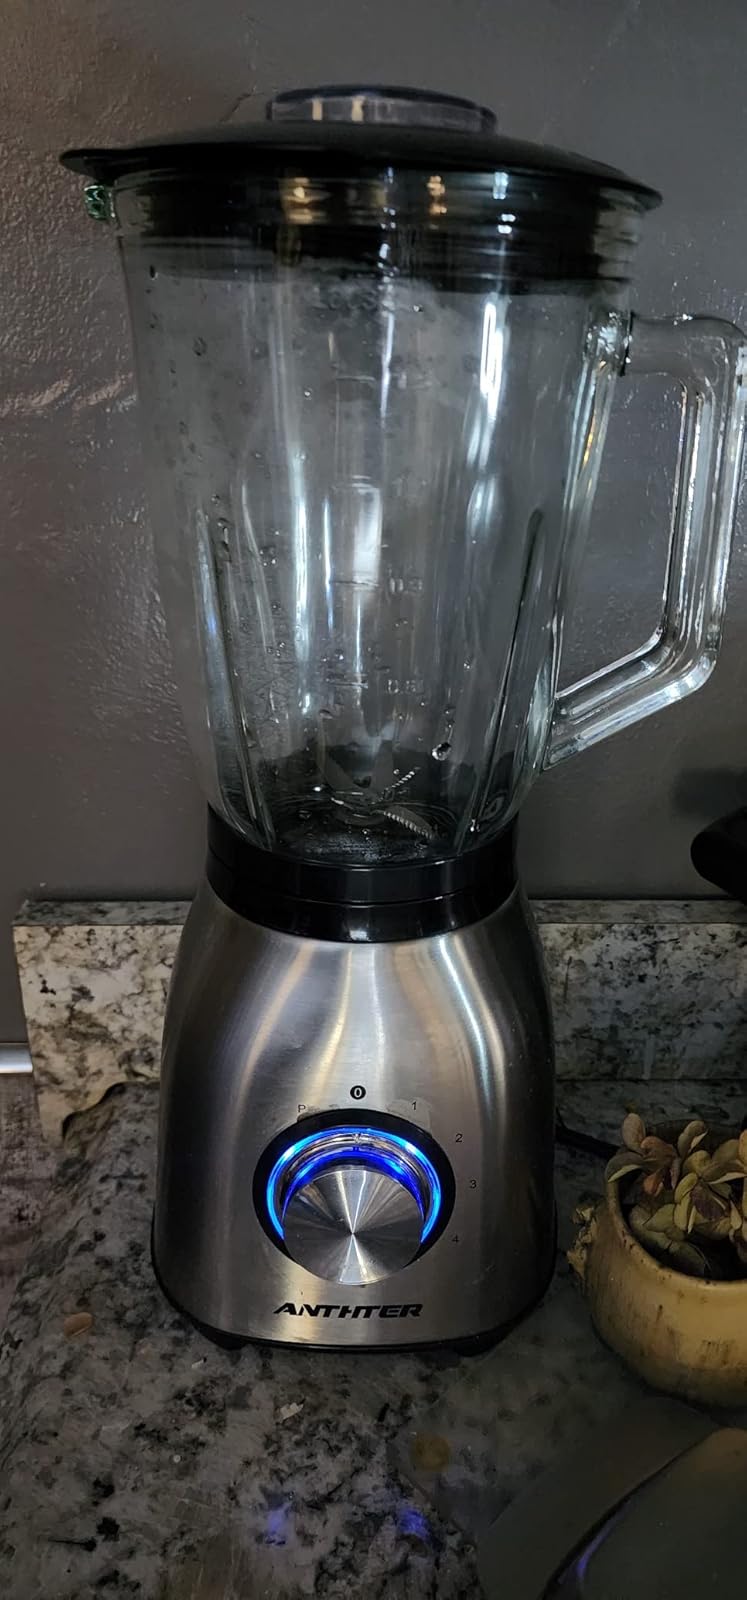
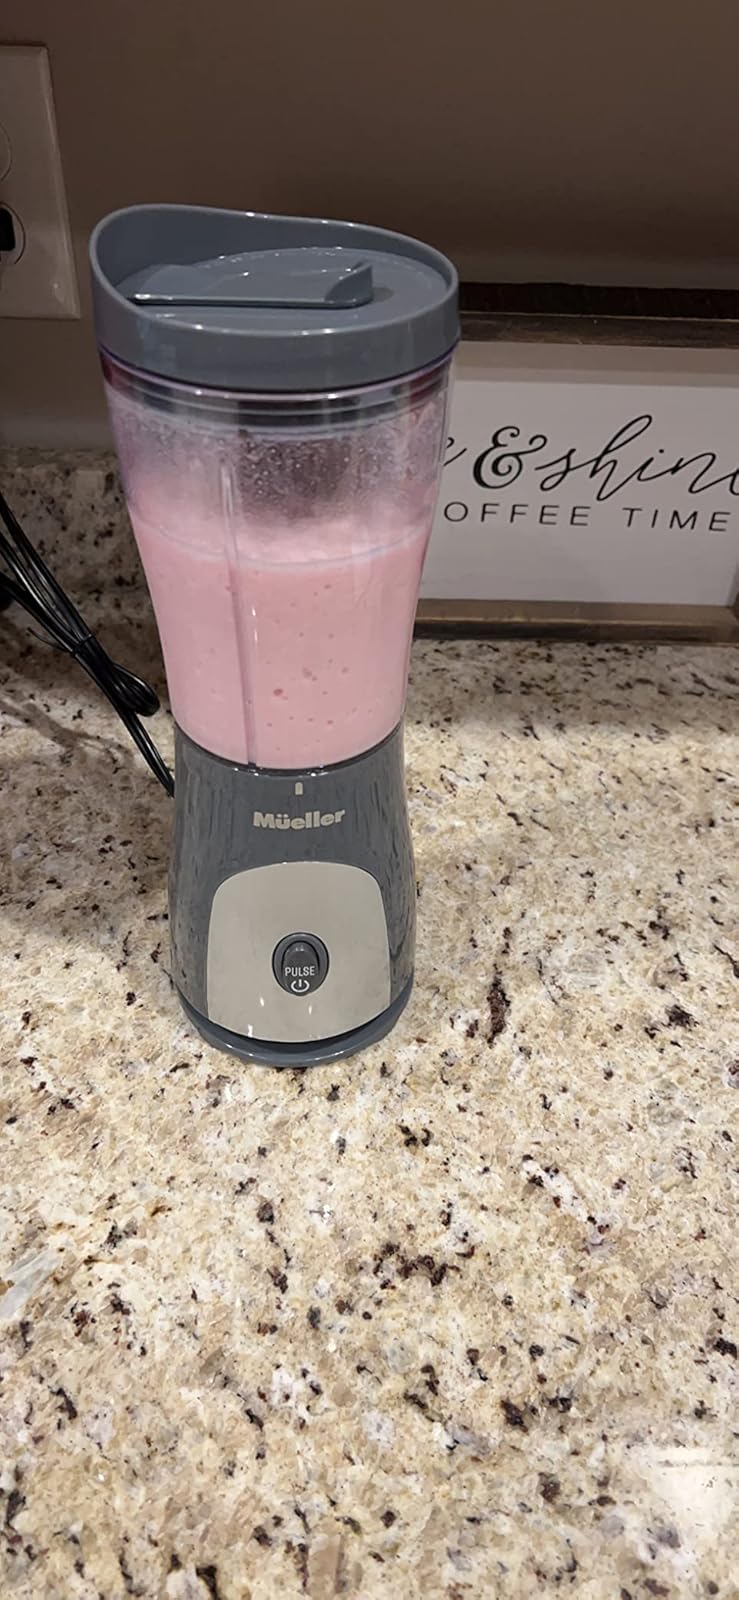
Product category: items_blender
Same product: no